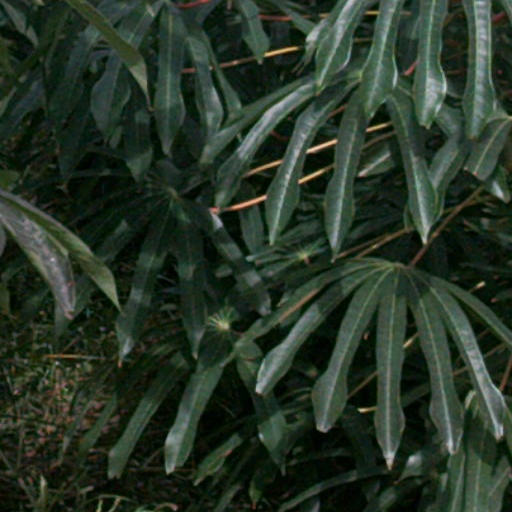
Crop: cassava